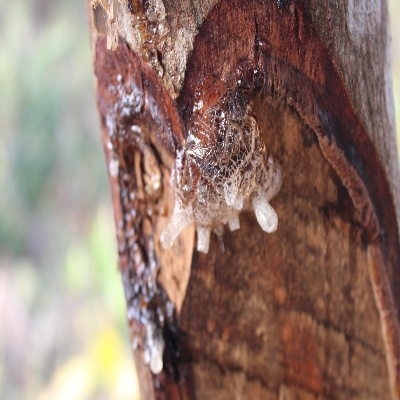
Crop: Cashew
Condition: gumosis